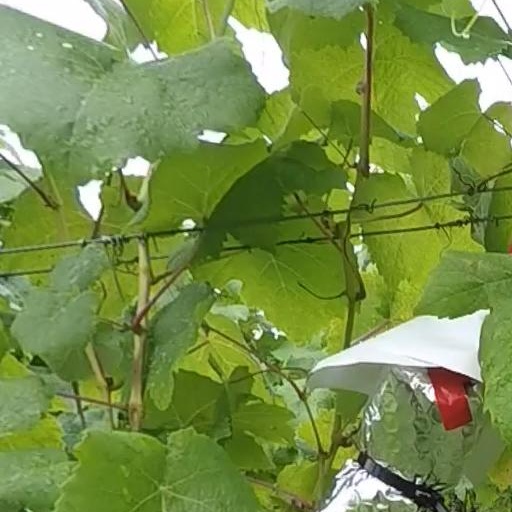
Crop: grape